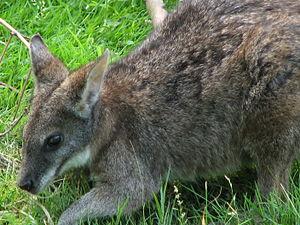
Le Wallaby de Parma est une espèce de wallaby qui a été décrite pour la première fois par le naturaliste John Gould dans les années 1840. Animal craintif vivant dans les forêts sclérophylles du sud de la Nouvelle-Galles du Sud, il n'a jamais existé en grande quantité et dès la fin du XIXᵉ siècle il semblait disparu.